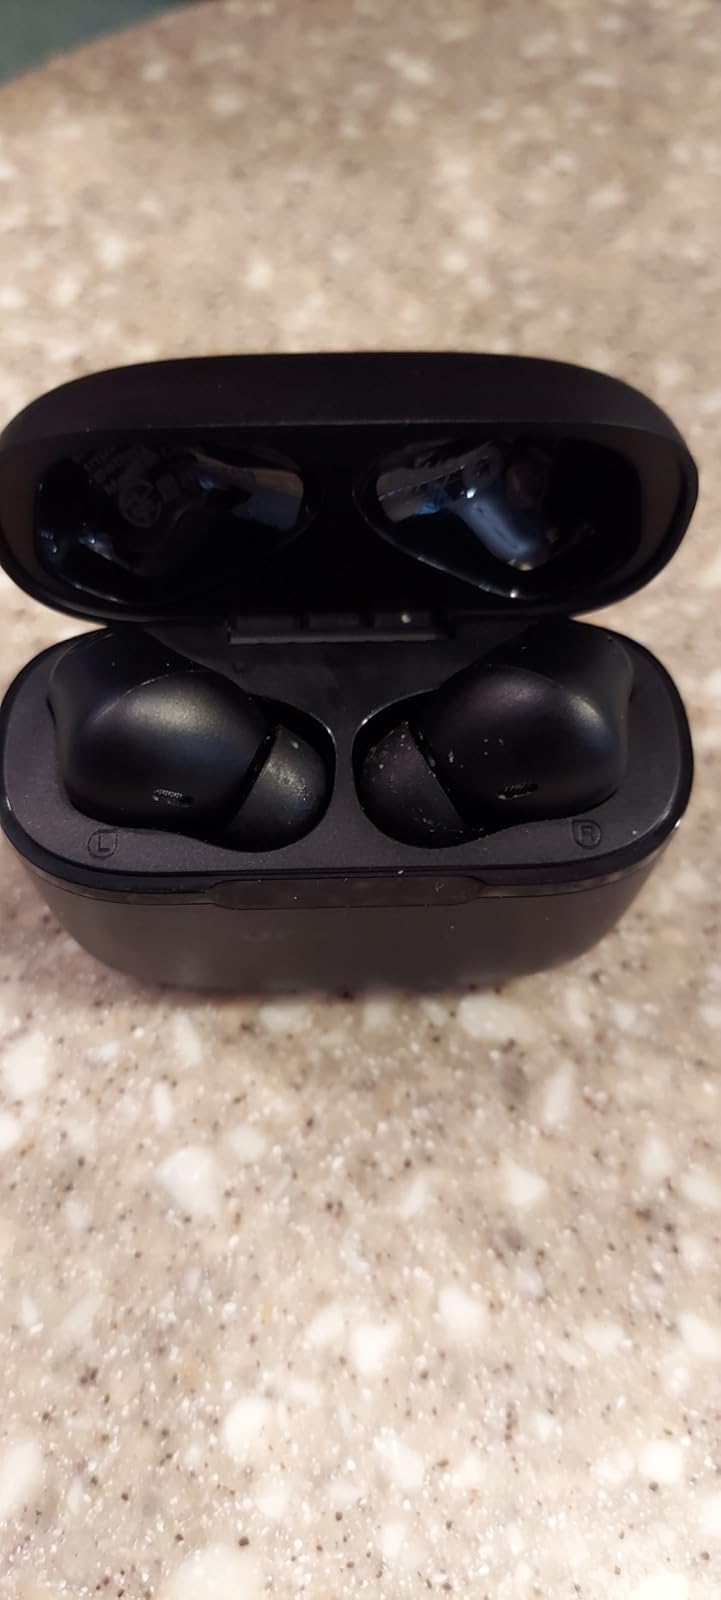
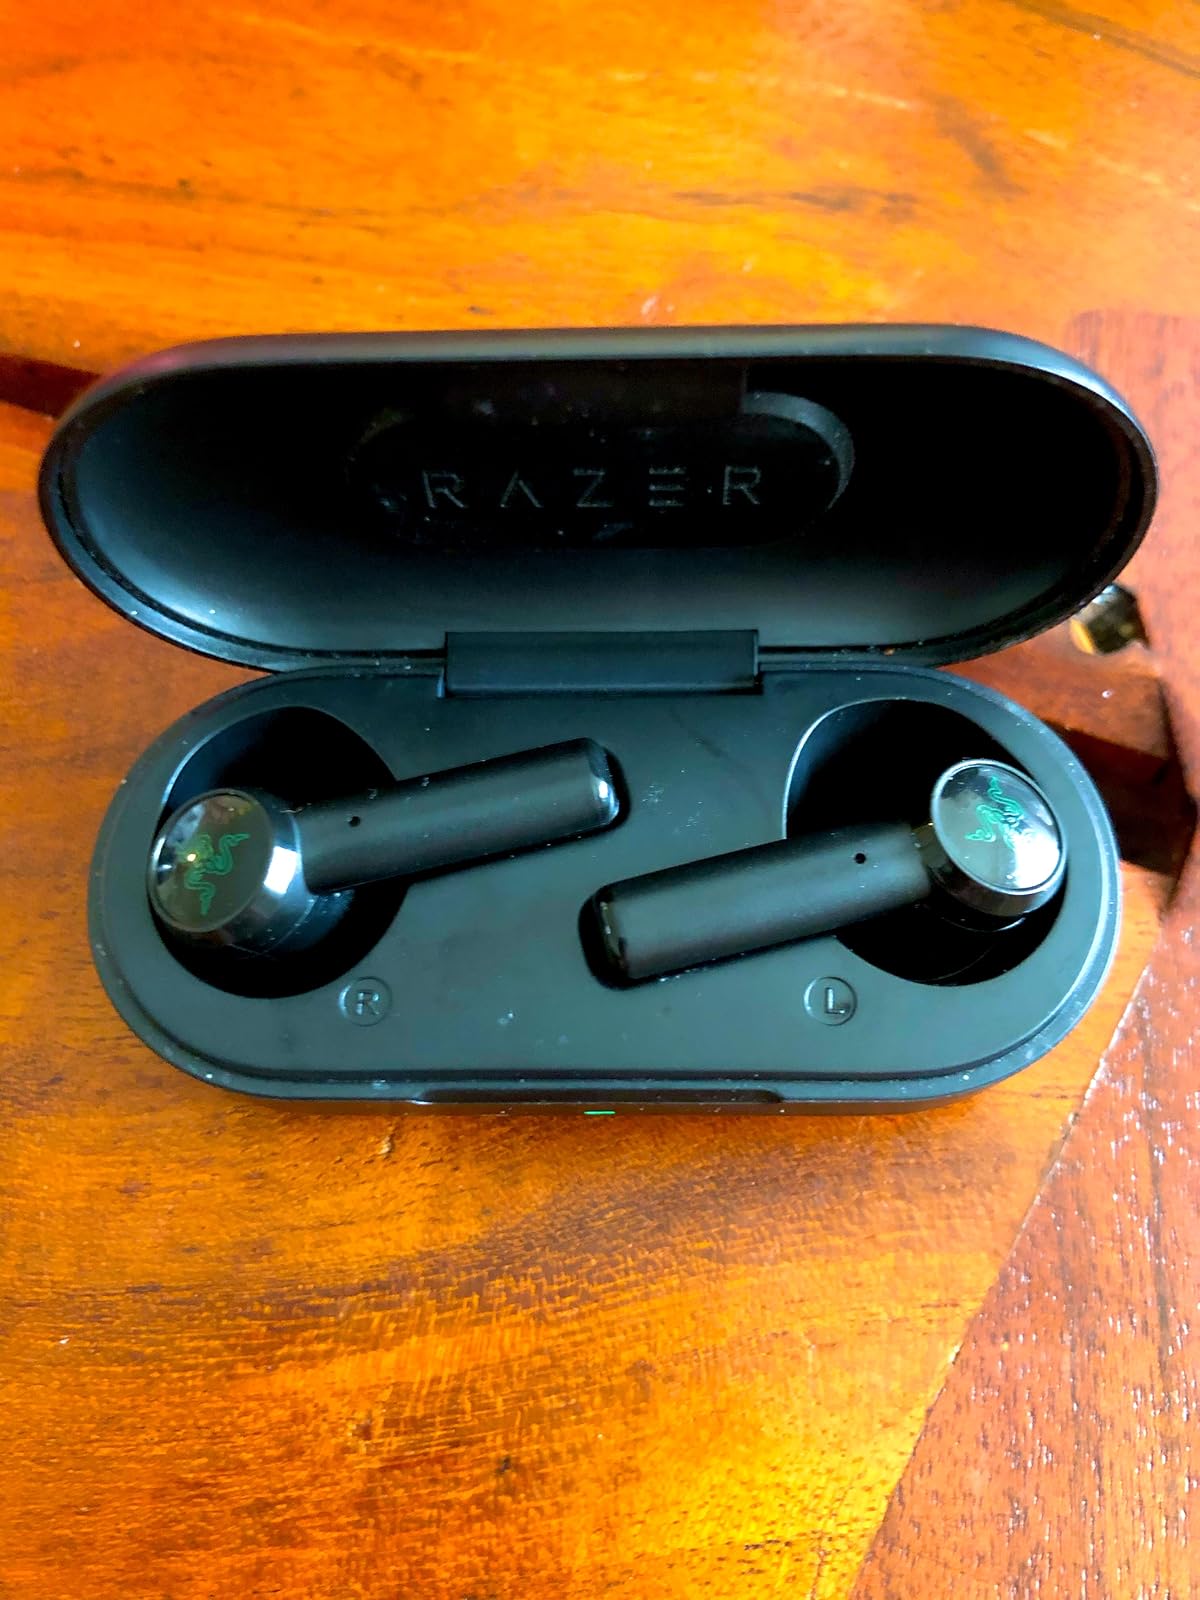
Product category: earbuds
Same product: no